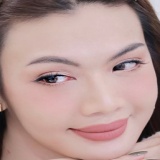
ca sĩ Luna Đào